Wildlife of Madagascar

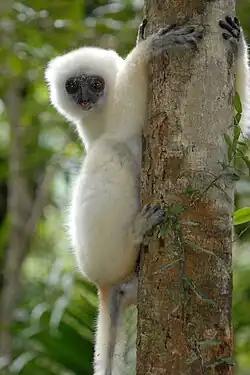
The silky sifaka is one of over 100 known species and subspecies of lemur found only in Madagascar.

Madagascar's isolation from other land masses throughout the Cenozoic Era has led to the evolution of a large proportion of endemic animal species and the absence of many taxa found on neighboring continents. Some of Madagascar's animals appear to represent lineages that have been present since the breakup of Gondwana, while many others, including all of the nonflying native mammals, are descendants of ancestors that survived rare rafting or swimming voyages from Africa (likely aided by currents). As of 2012 it has over 200 extant mammal species, including over 100 species of lemurs, about 300 species of birds, more than 260 species of reptiles, and at least 266 species of amphibians. The island also has a rich invertebrate fauna including earthworms, insects, spiders and nonmarine molluscs.